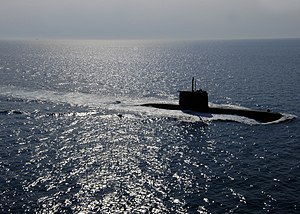
Türk Deniz Kuvvetleri / Skibs- og ubådsklasser i den tyrkiske flåde siden 1923 / Type 209 ubådene
TCG Preveze (S353), en tyrkisk Type 209/1400 ubåd under en NATO-øvelse i Tarantobugten.
Türk Deniz Kuvvetleri er den maritime del af Tyrkiets forsvar.